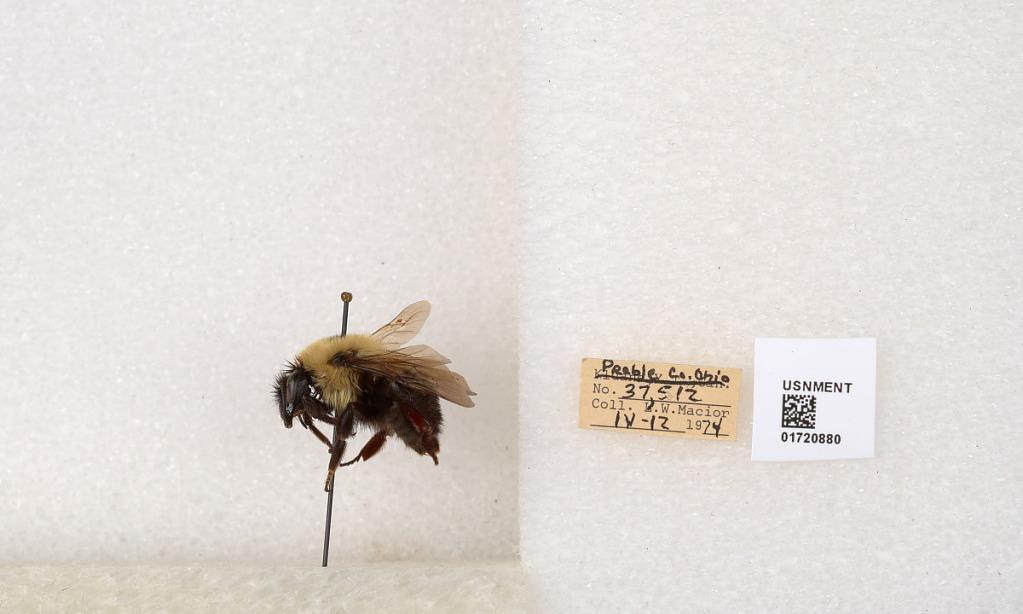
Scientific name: Bombus bimaculatus Cresson
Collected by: L. Macior
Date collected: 1974-4-12
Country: United States
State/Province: Ohio
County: Preble
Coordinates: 39.7416, -84.648